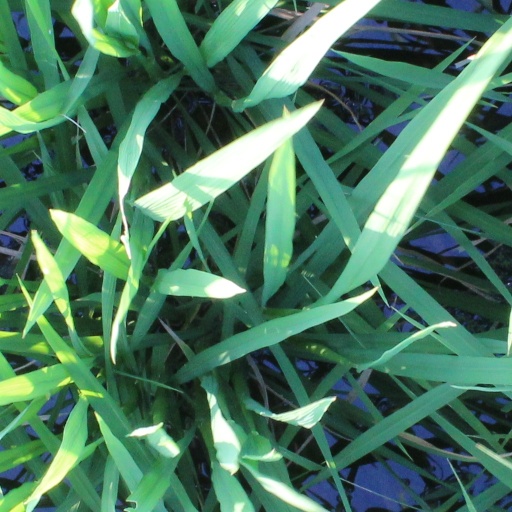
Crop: rice